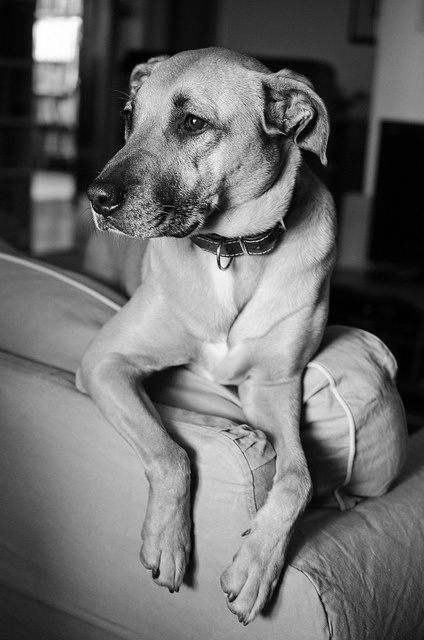
A large dog sitting on the back of a couch.
a close up of a dog sitting on a couch
A pet dog is draped over the top of a sofa.
A blackandwhite photo ofa large dog leaning on the arm rest of a sofa
A dog looks over the back of the couch.